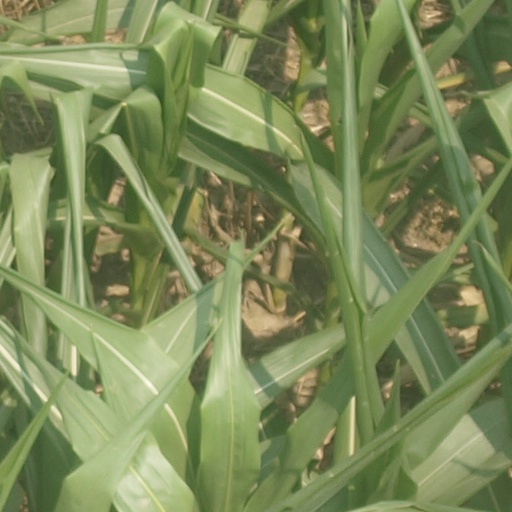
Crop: maize; corn